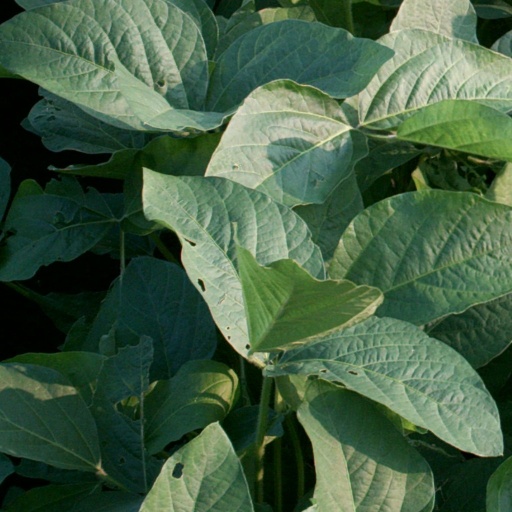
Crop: soybean